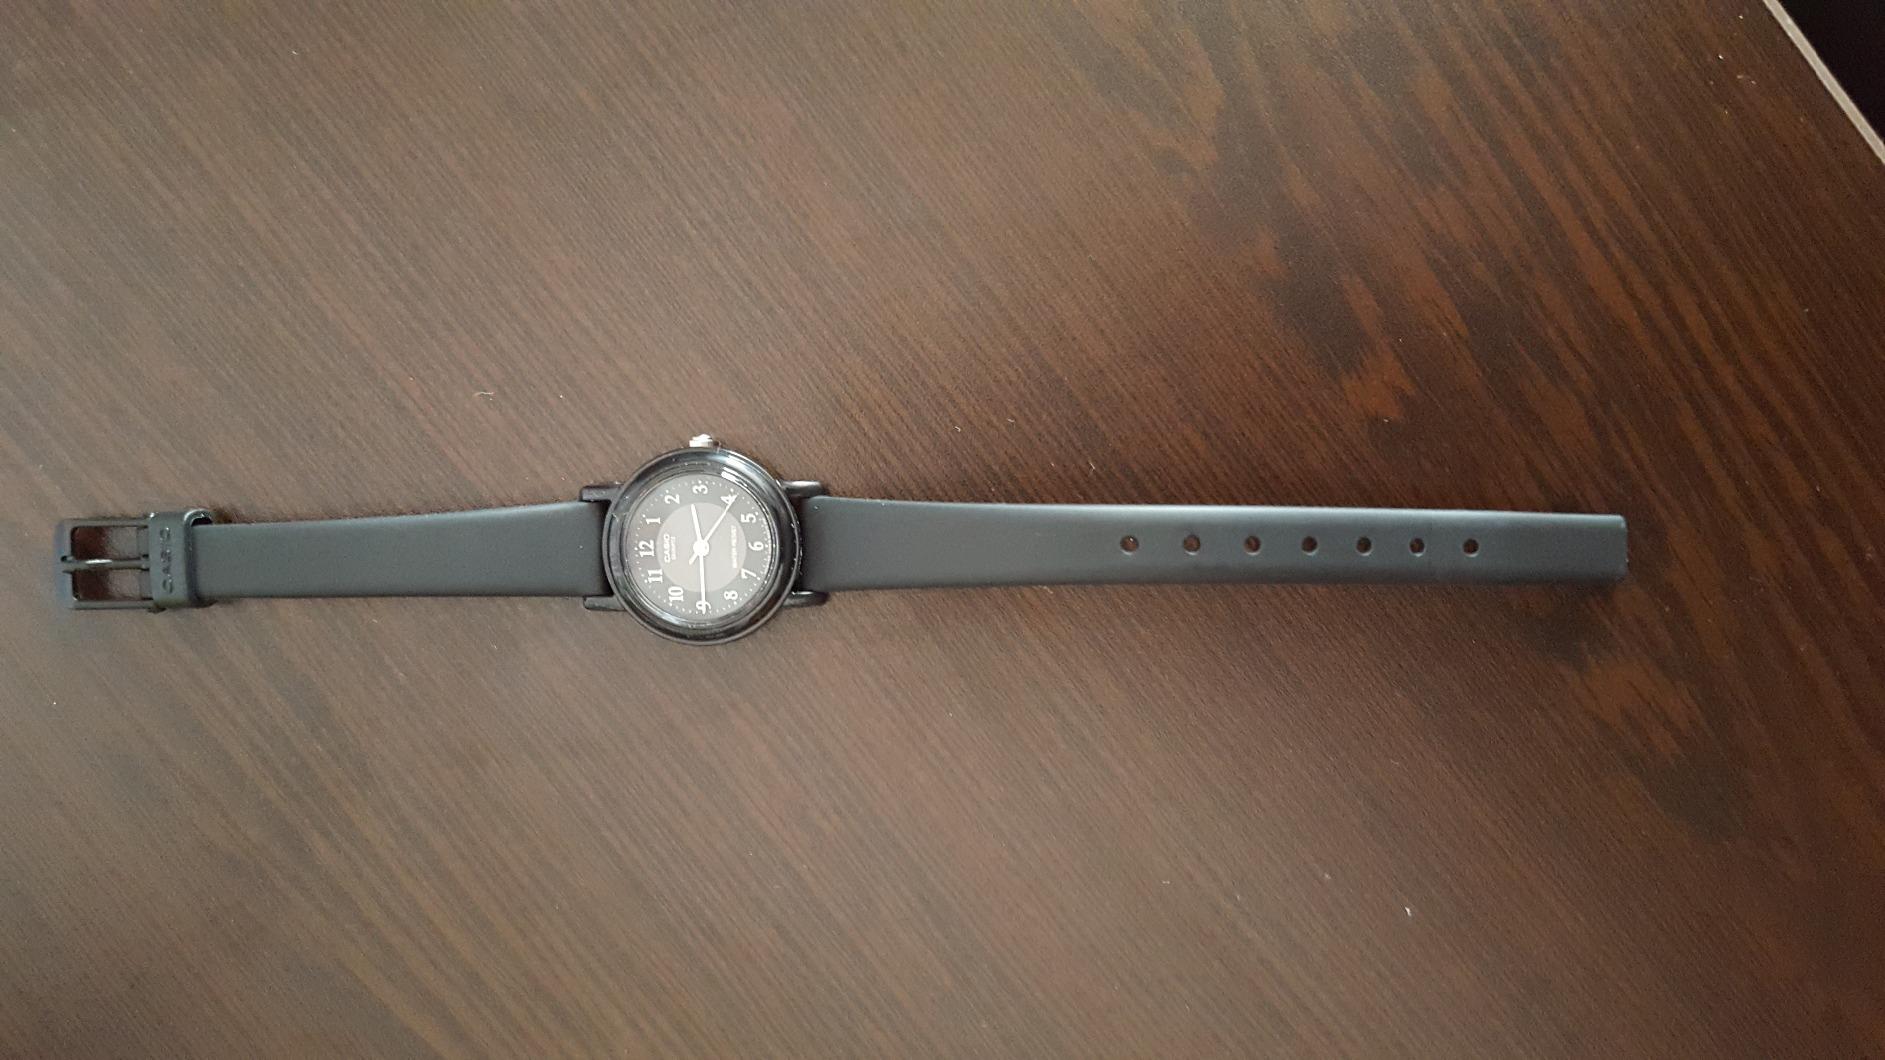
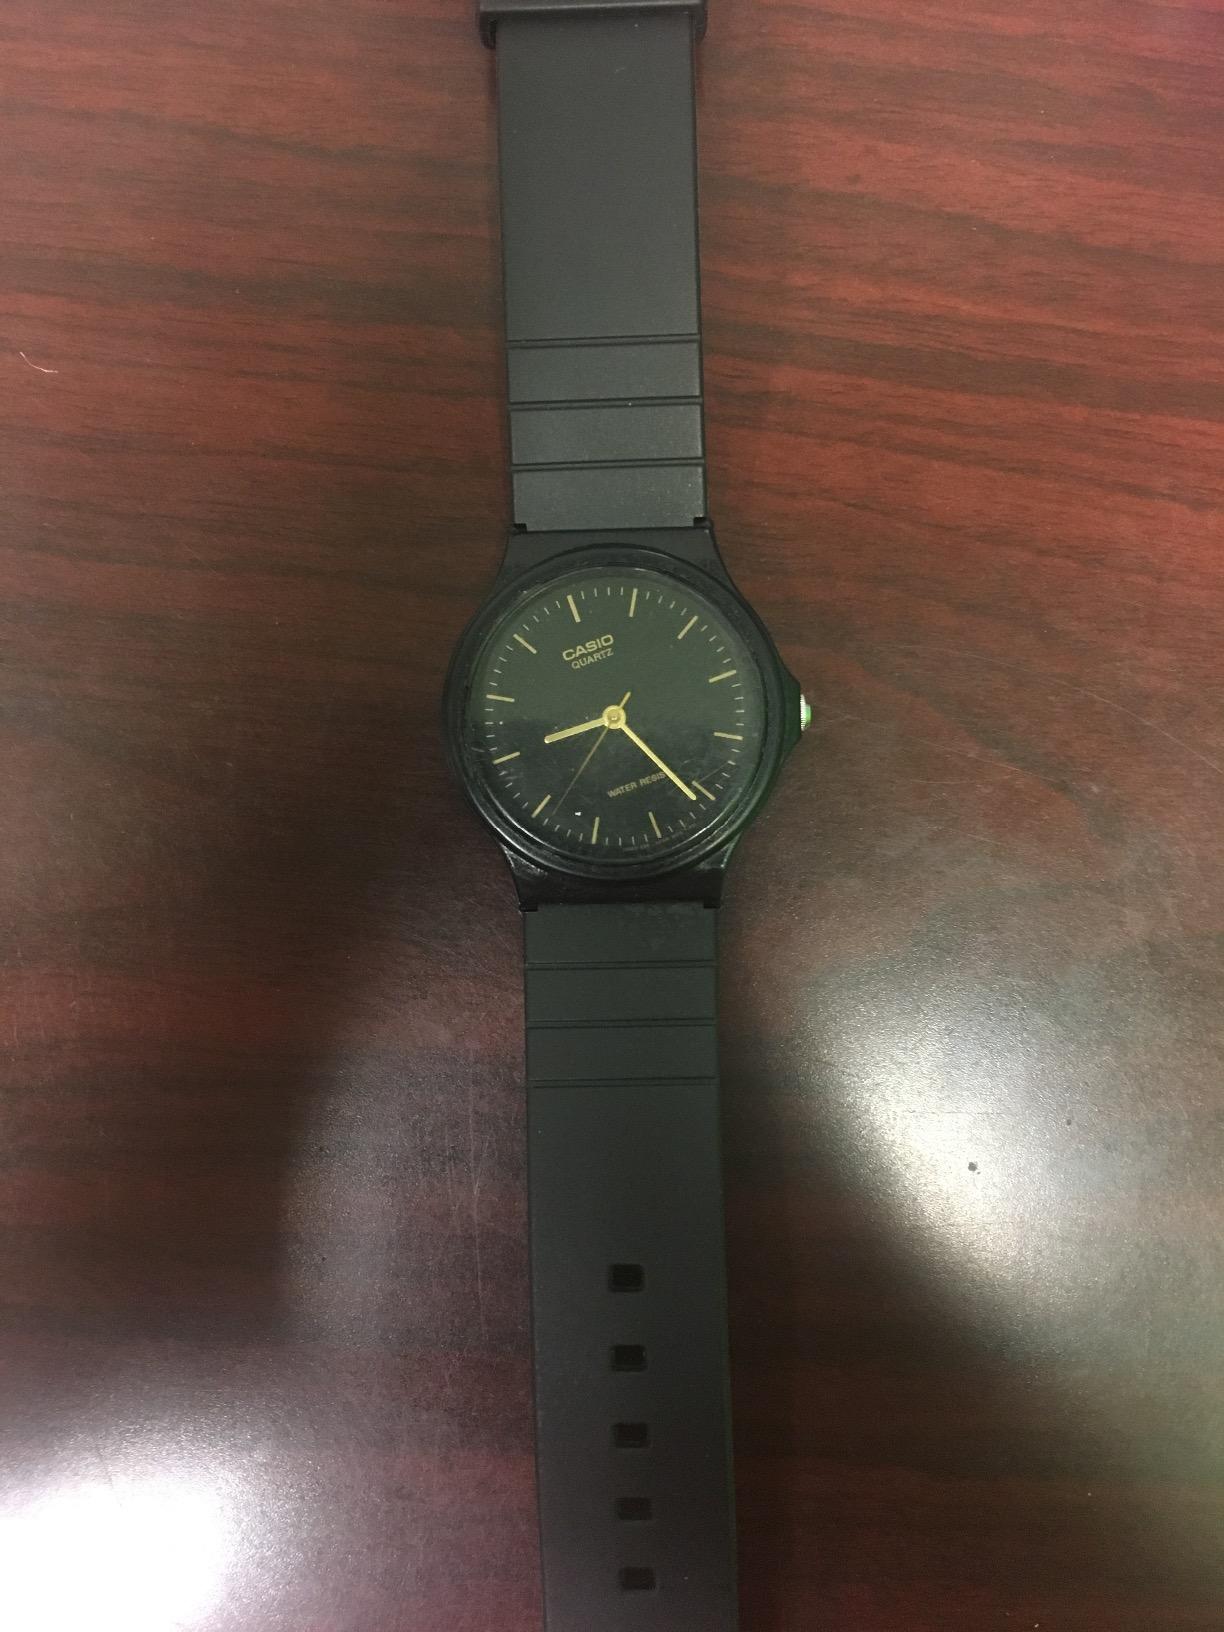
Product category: accessories_watch
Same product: no